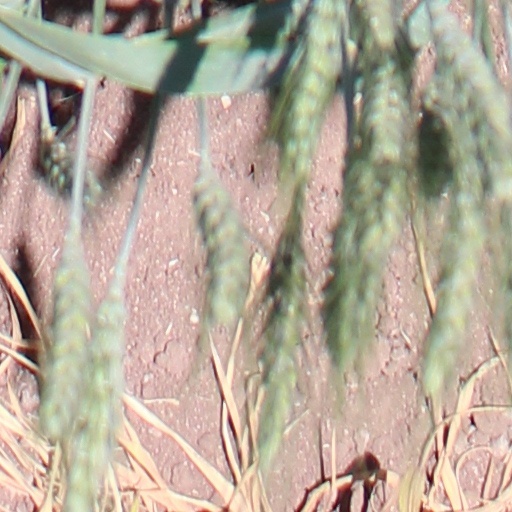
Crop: wheat